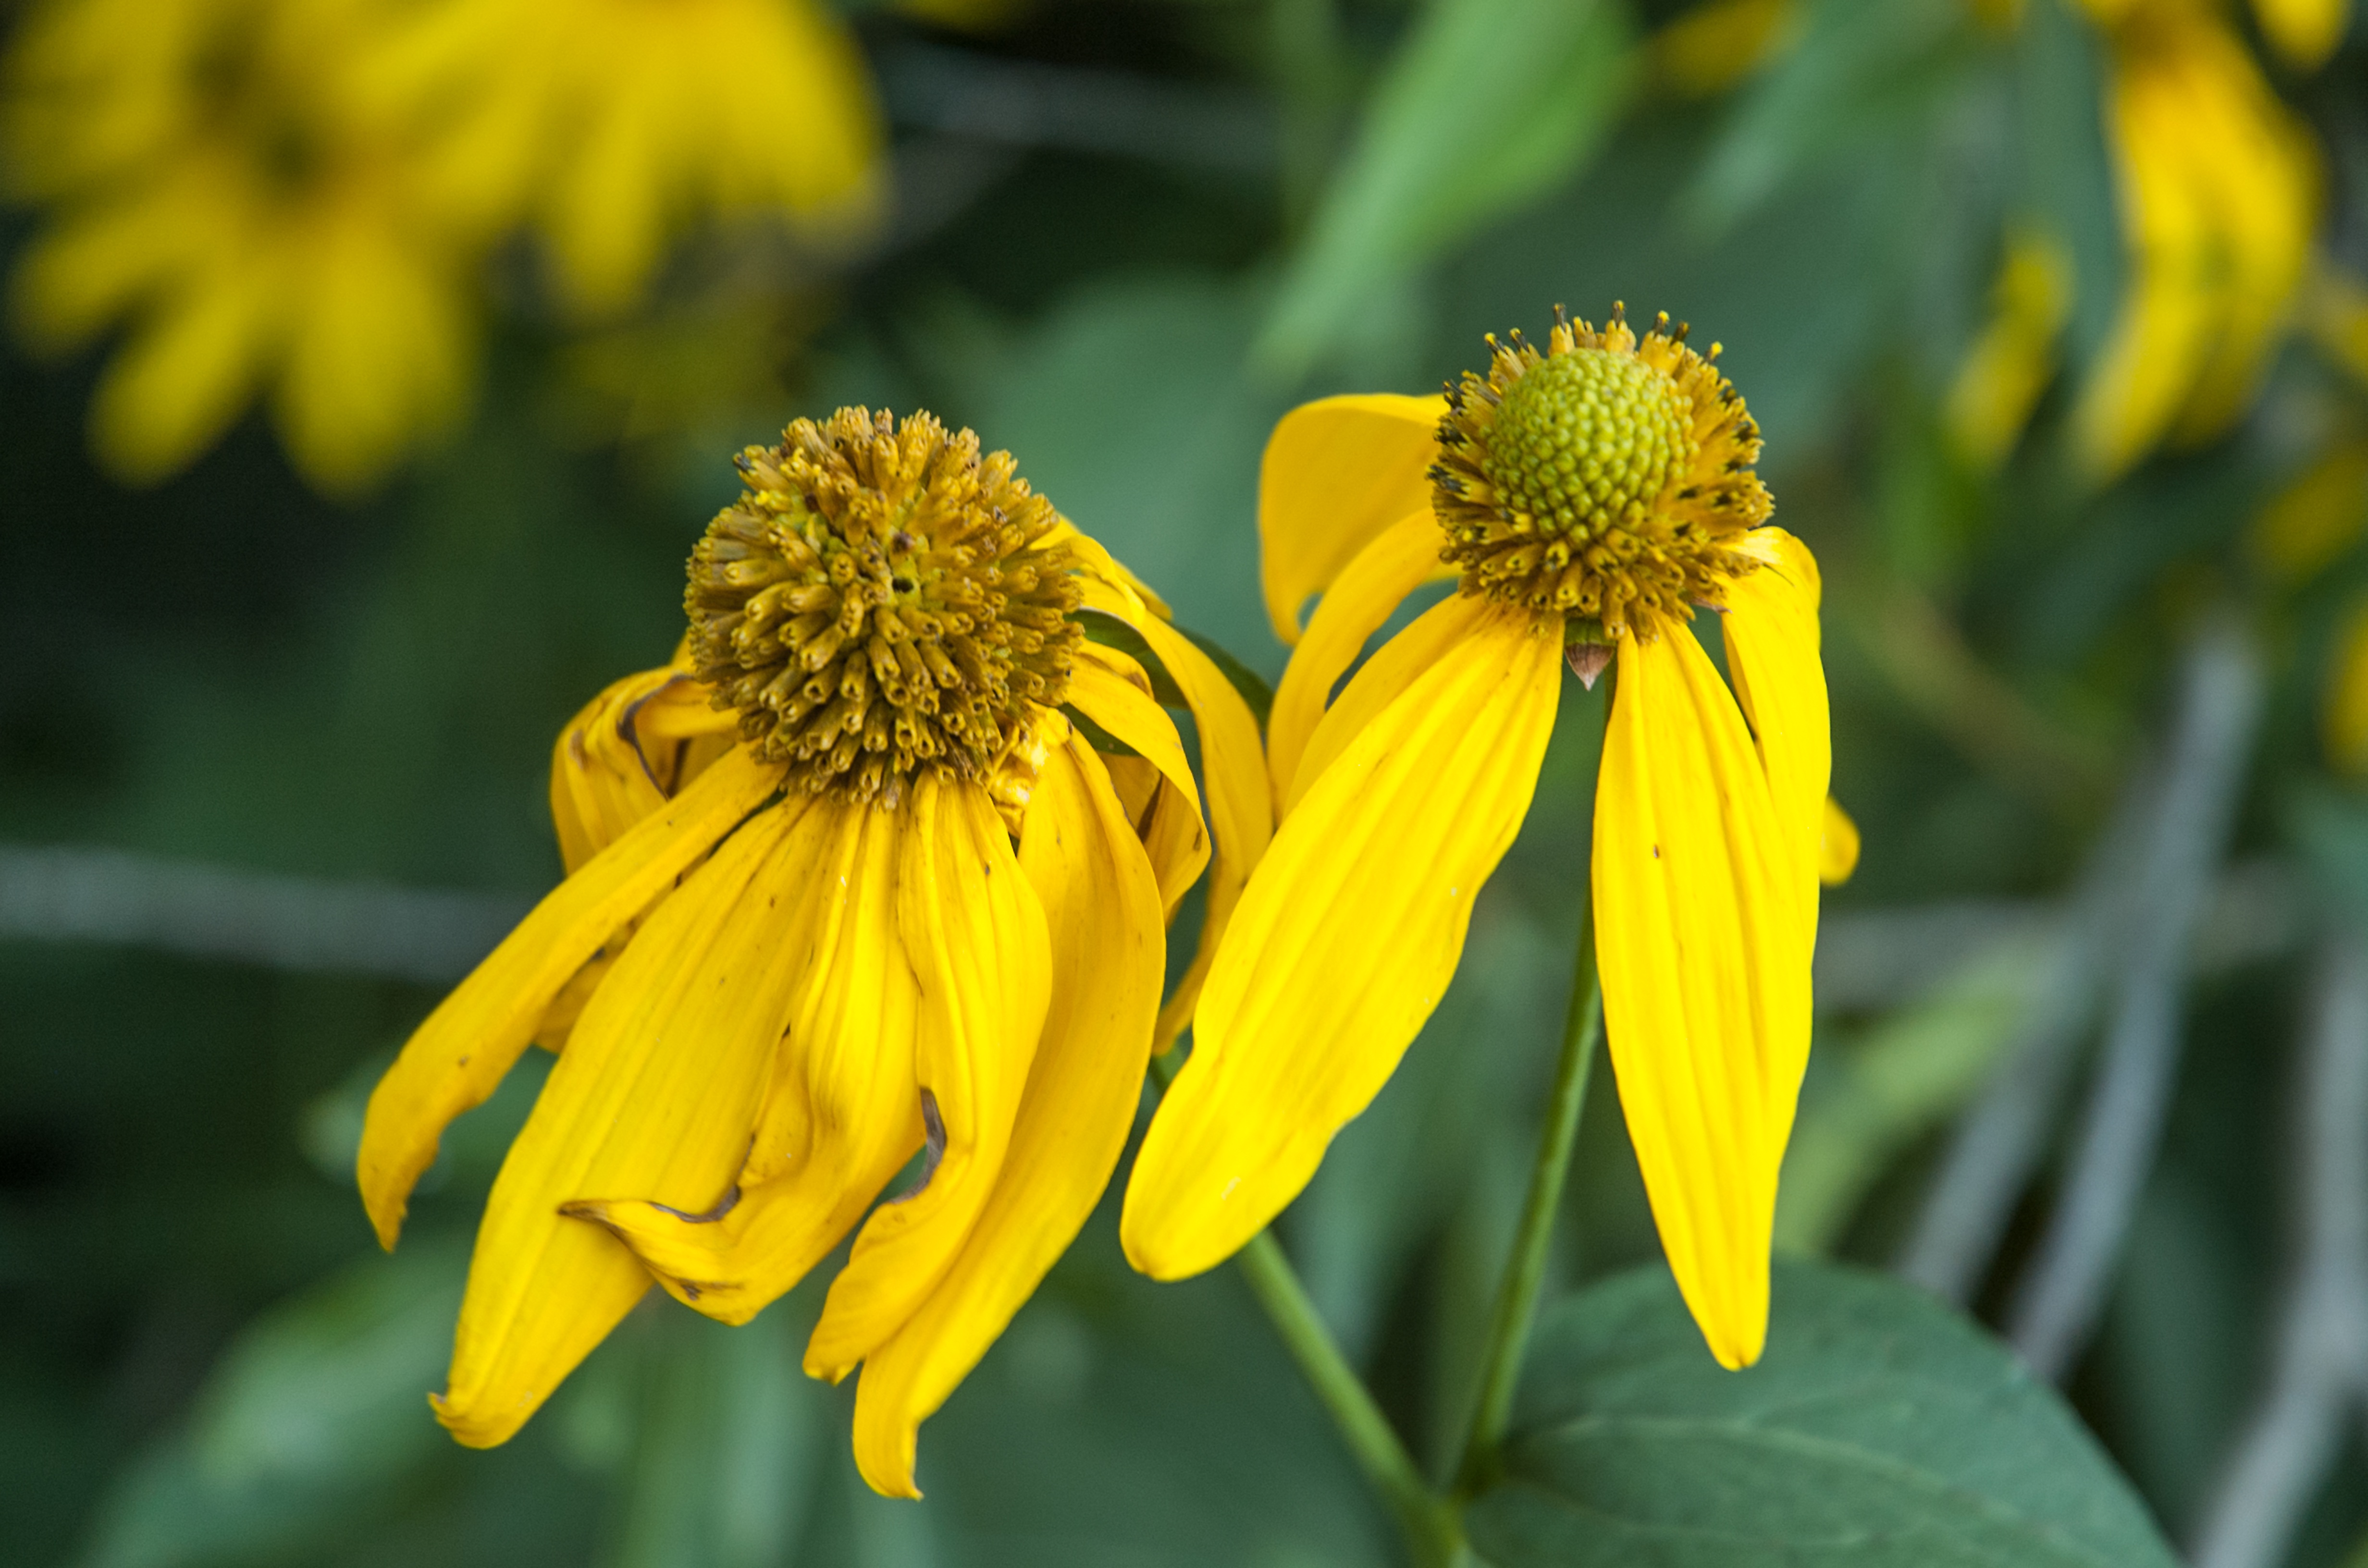
nature, plant, meadow, prairie, flower, petal, summer, floral, green, botany, yellow, garden, flora, fauna, wildflower, flowers, close up, nectar, macro photography, summer flowers, flowering plant, daisy family, land plant